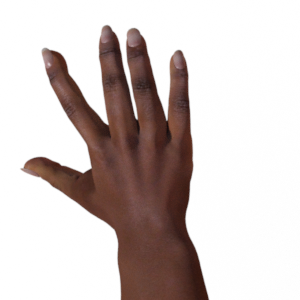
Label: paper